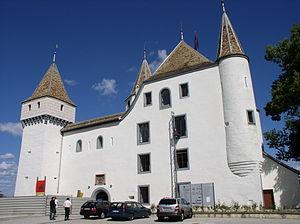
Cette liste présente les biens culturels d'importance nationale dans le canton de Vaud. Cette liste correspond à l'édition 2009 de l'Inventaire Suisse des biens culturels d'importance nationale pour le canton de Vaud. Il est trié par commune et inclus : 186 bâtiments séparés, 46 collections, 32 sites archéologiques et deux cas particuliers.